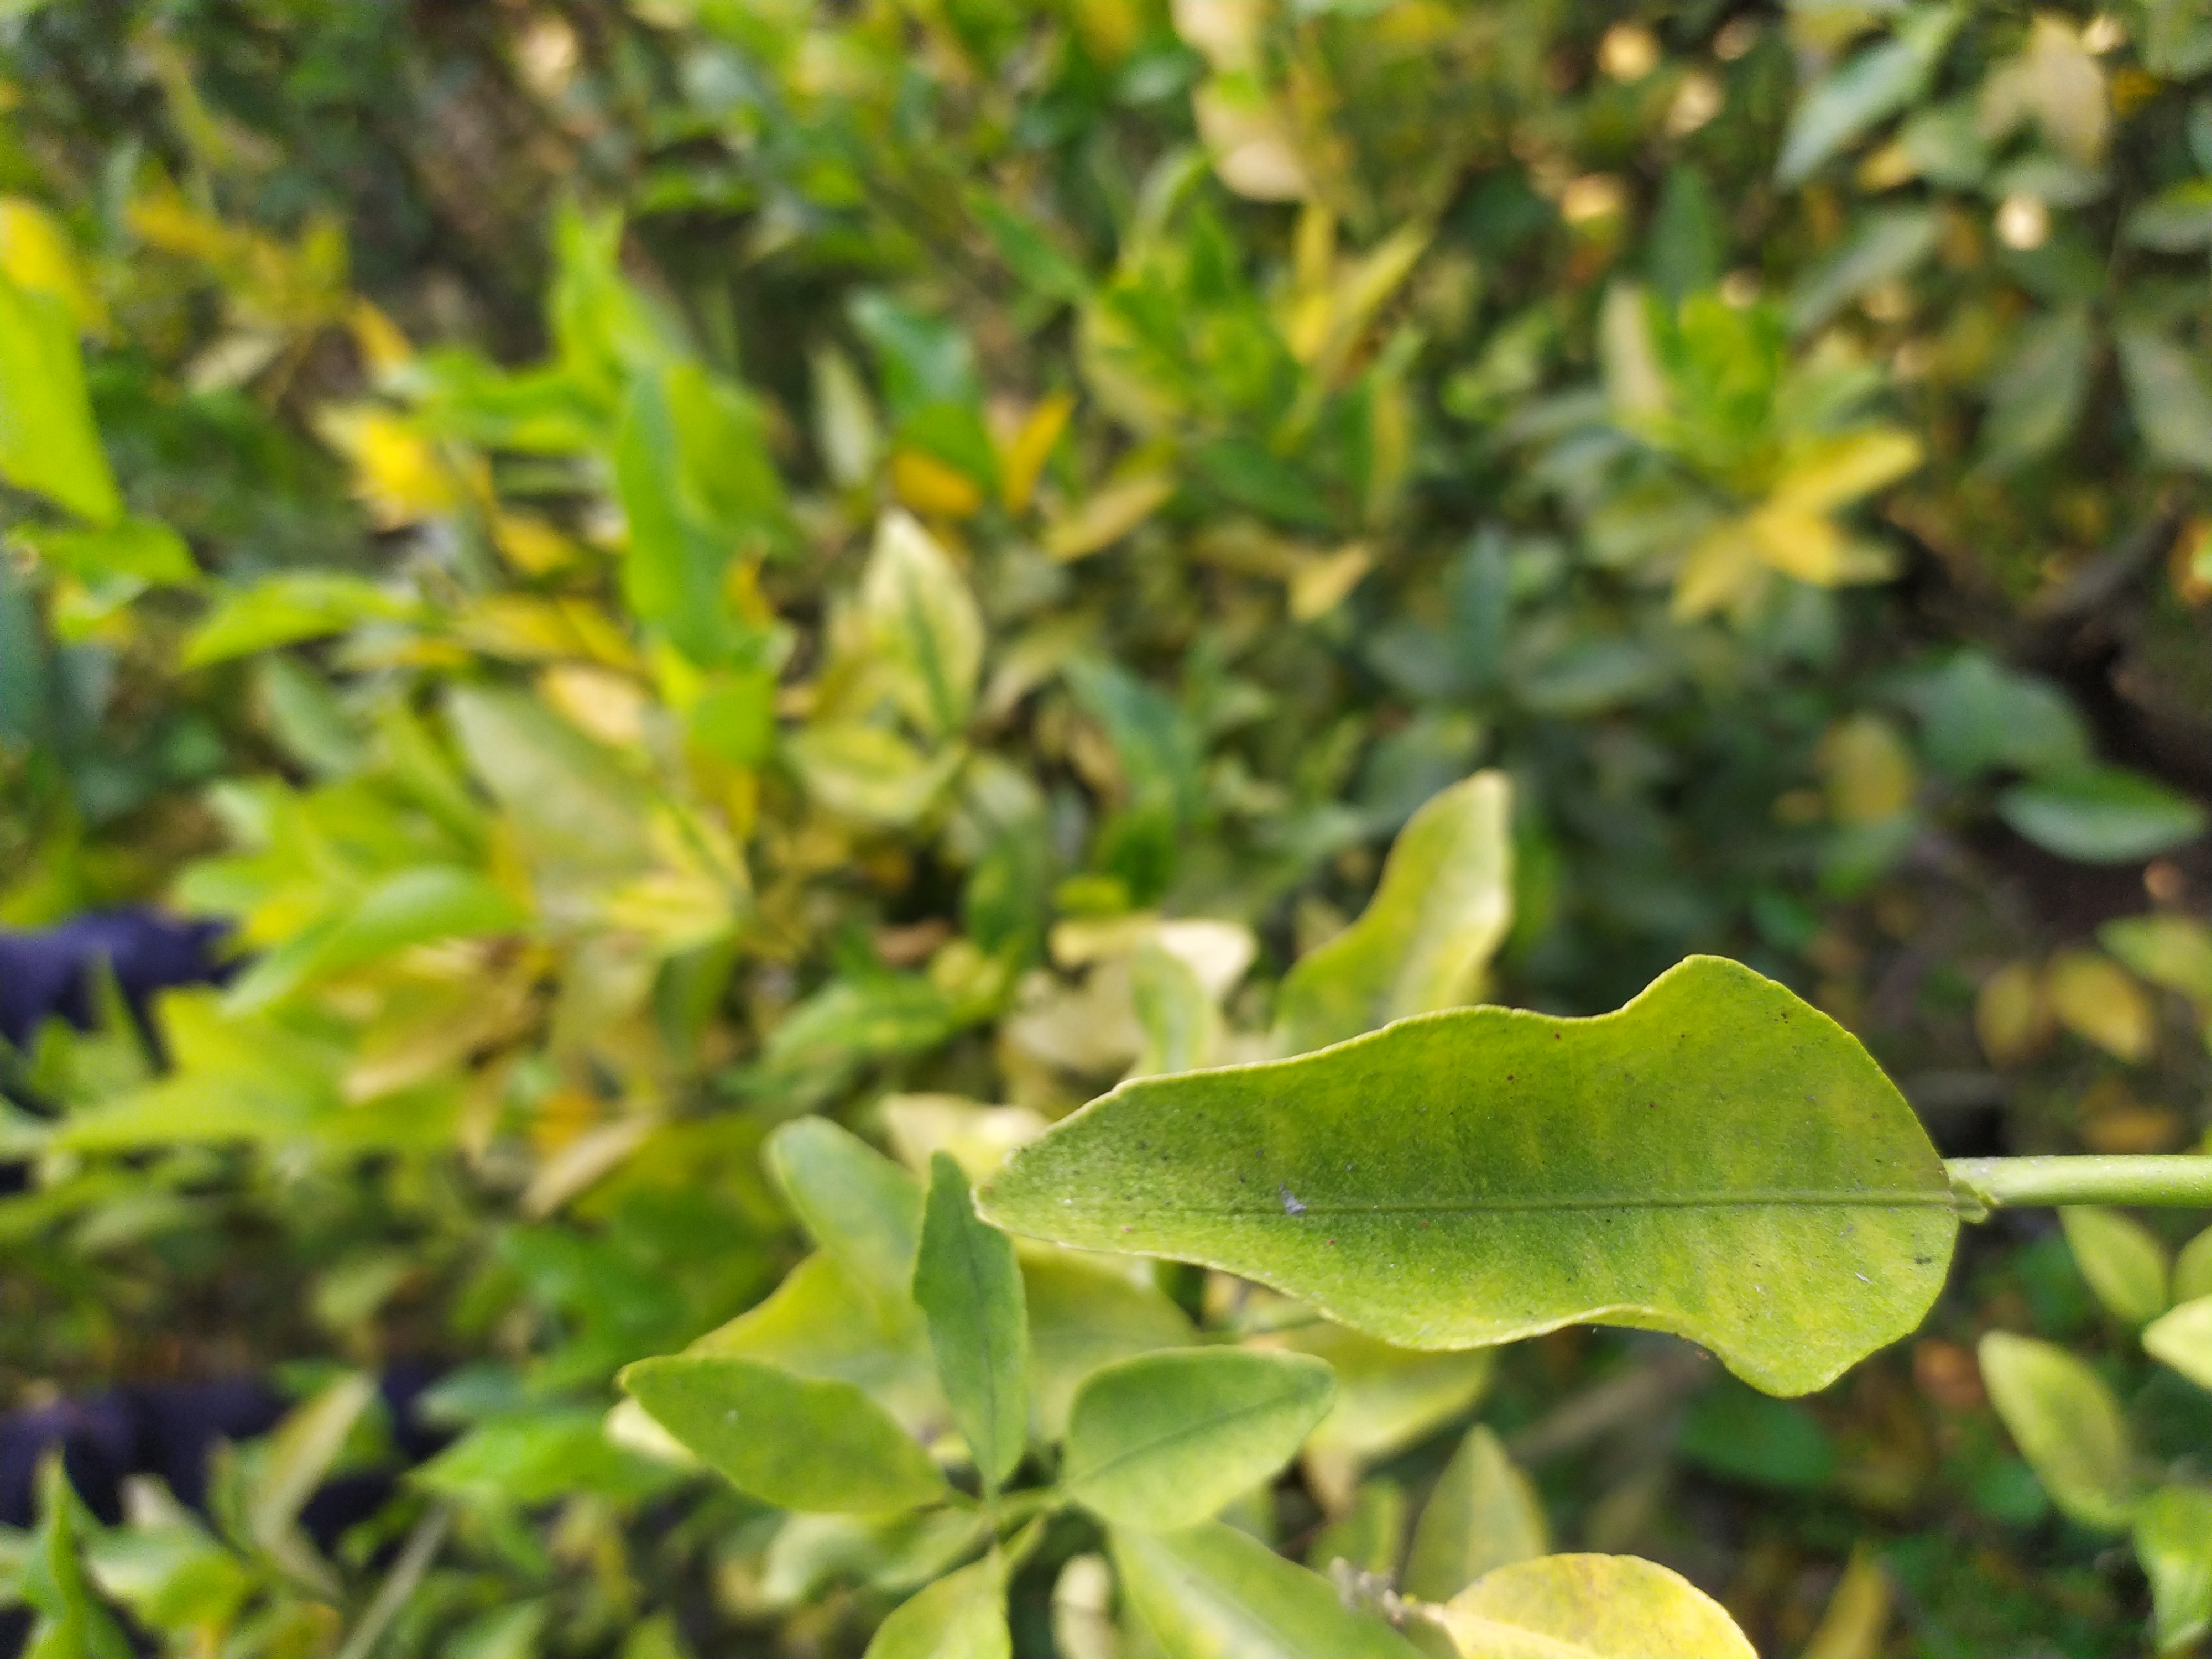
Mandarin leaf variety: Darjeling